Russell Hall (North Yarmouth Academy)

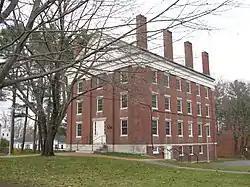
The building in 2011, looking north from Main Street

Russell Hall is one of the main annex buildings on the campus of North Yarmouth Academy (NYA) in Yarmouth, Maine. Completed in 1841, the building was listed on the National Register of Historic Places in 1975. It stands immediately to the west of Academy Hall at the corner of Main Street and Bridge Street. It is named for the Russell family, who donated the land on which it stands.